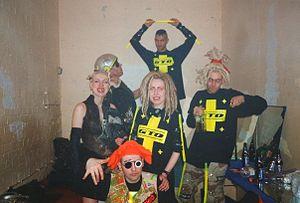
Greater Than One, avec le couple Lee Newman (au milieu) et Michael Wells (à droite) formant Technohead.
Greater Than One est un groupe britannique de musiques électroniques, fondé par le couple Michael Wells et Lee Newman en 1985. Ils ont commercialisé un bon nombre d'albums sous ce nom de scène et également sous les noms de Tricky Disco, GTO, John + Julie, Church of Extacy, Signs of Chaos, T.D.5, Salami Brothers, Killout Squad, Technohead et L.E.D.. Seulement quelques-uns de leurs singles ont rencontré du succès. Depuis le décès de Newman le 4 août 1995 d'un cancer, Wells continue à sortir quelques compositions sous plusieurs de ses noms de scène incluant The Man et S.O.L.O.
I Wanna Be a Hippy est un single appartenant au genre musical happy hardcore, composé en 1995 par le groupe britannique Technohead, à cette époque installé aux Pays-Bas. Le single est, par la suite, mixé et remixé par des artistes appartenant au même courant musical tels que Dano et Speedfreak, puis adapté sur plusieurs supports audio. Peu de temps après, un clip vidéo et humoristique du single est réalisé, mettant en scène un groupe de trois jeunes individus prenant en chasse un hippie dans un parc à Amsterdam, puis initialement diffusé sur la chaîne de télévision néerlandaise TMF. Parallèlement, le clip marque la découverte des futurs membres du groupe Party Animals formé par les artistes Flamman & Abraxas, qui seront plus tard adjoints dans le genre happy hardcore.